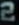
Number: 2